Ed Gold

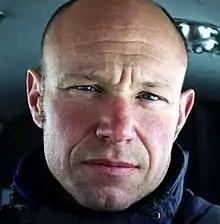
Gold in 2013

Ed Gold (born 1969) is a British documentary photographer and photo-essayist who lives off-the-grid, exploring and documenting communities of people who live in remote areas.